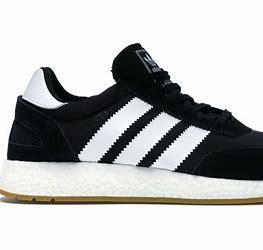
Brand: Adidas
Model: I 5923